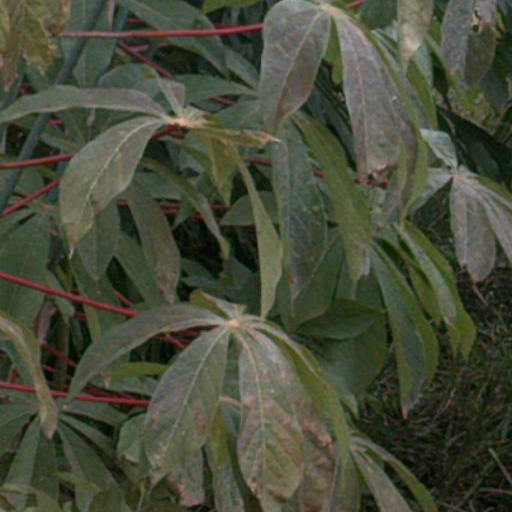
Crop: cassava